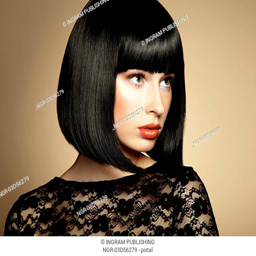
fashion portrait of a young beautiful dark - haired woman .